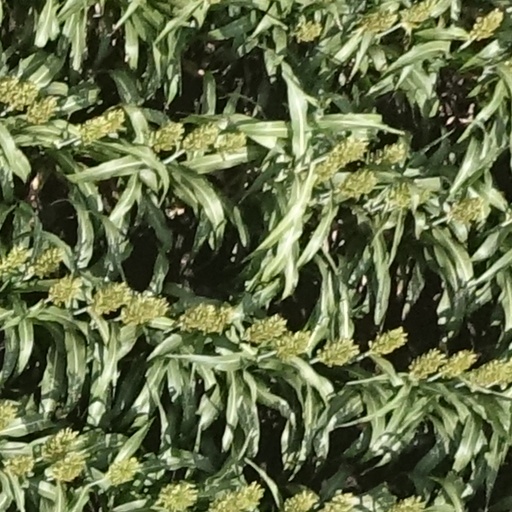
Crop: sorghum